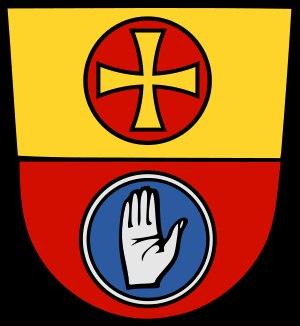
Le Heller ou Haller est une pièce de monnaie allemande d'une valeur d'un demi-Pfennig qui devait son nom à la ville de Hall. Elle fut produite à partir du début du XIIIᵉ siècle. Des pièces portant un nom identique furent mises en circulation dans d'autres pays germanophones ou proches de l'Allemagne, comme l'Autriche, la Hongrie ou la Suisse.
Les abbayes de la grande et petite Comburg ont été des établissements religieux, respectivement fondés aux XIᵉ et XIIᵉ siècles sur un promontoire rocheux ou sur un versant de la vallée du Kocher au niveau du village de Steinbach, annexe de la communauté de communes de Schwäbisch Hall. La première et plus grande abbaye fut un monastère bénédictin masculin avant de devenir un chapitre collégial noble ; la seconde fut initialement un couvent de femmes soumis à la règle bénédictine, puis une prévôté de l’abbaye de la grande Comburg, puis un couvent de capucins et enfin brièvement un couvent de sœurs franciscaines.